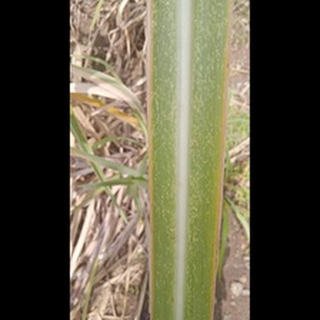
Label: sugarcane_mosaic